Ralph Wolfe Cowan

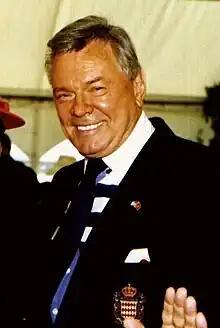
Cowan in 1999

Ralph Wolfe Cowan (December 16, 1931 – September 4, 2018) was an American portrait artist.